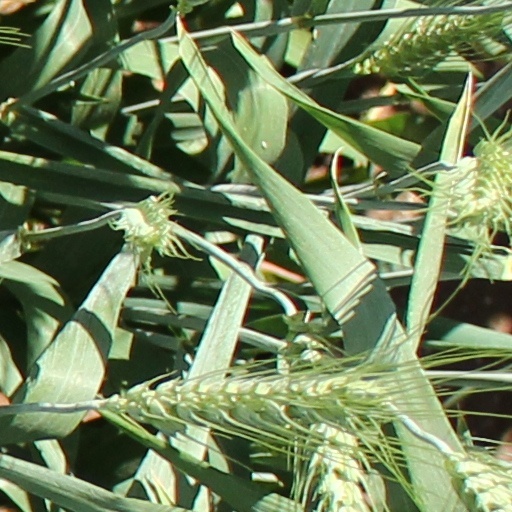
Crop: wheat